Answer in natural language. Is Window to the left of floating brown wooden bed? Choose between the following options: no or yes
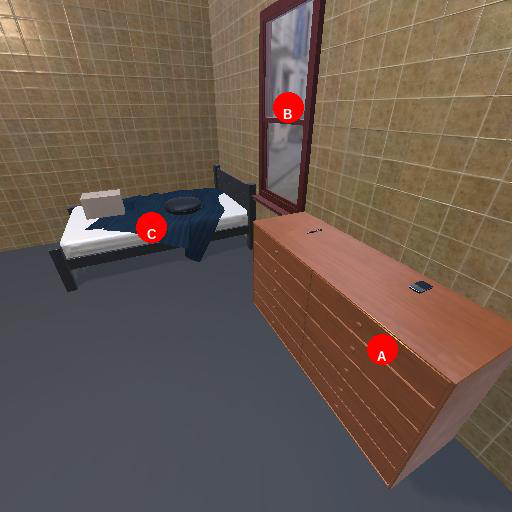
<answer>no</answer>